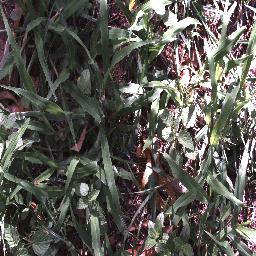
Label: negative